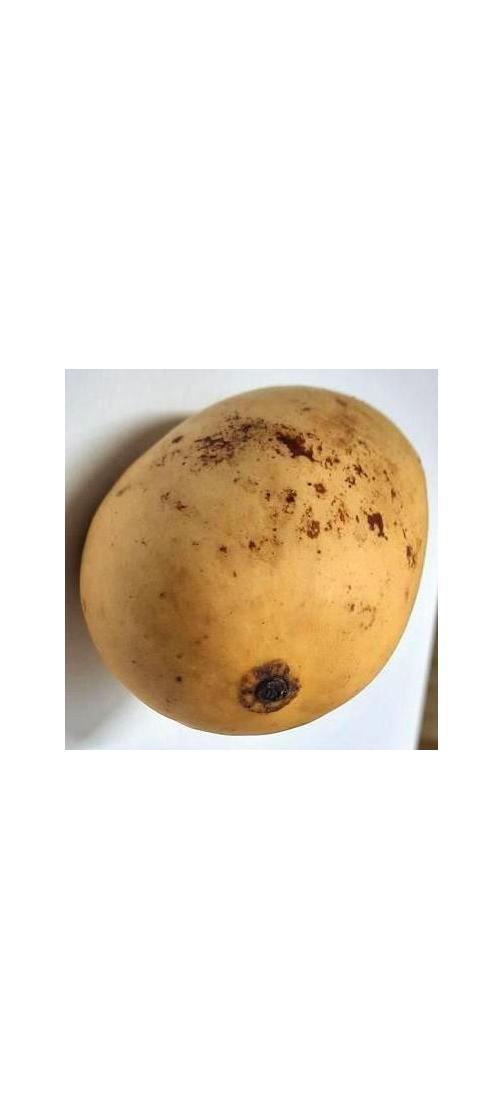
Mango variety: Katimon